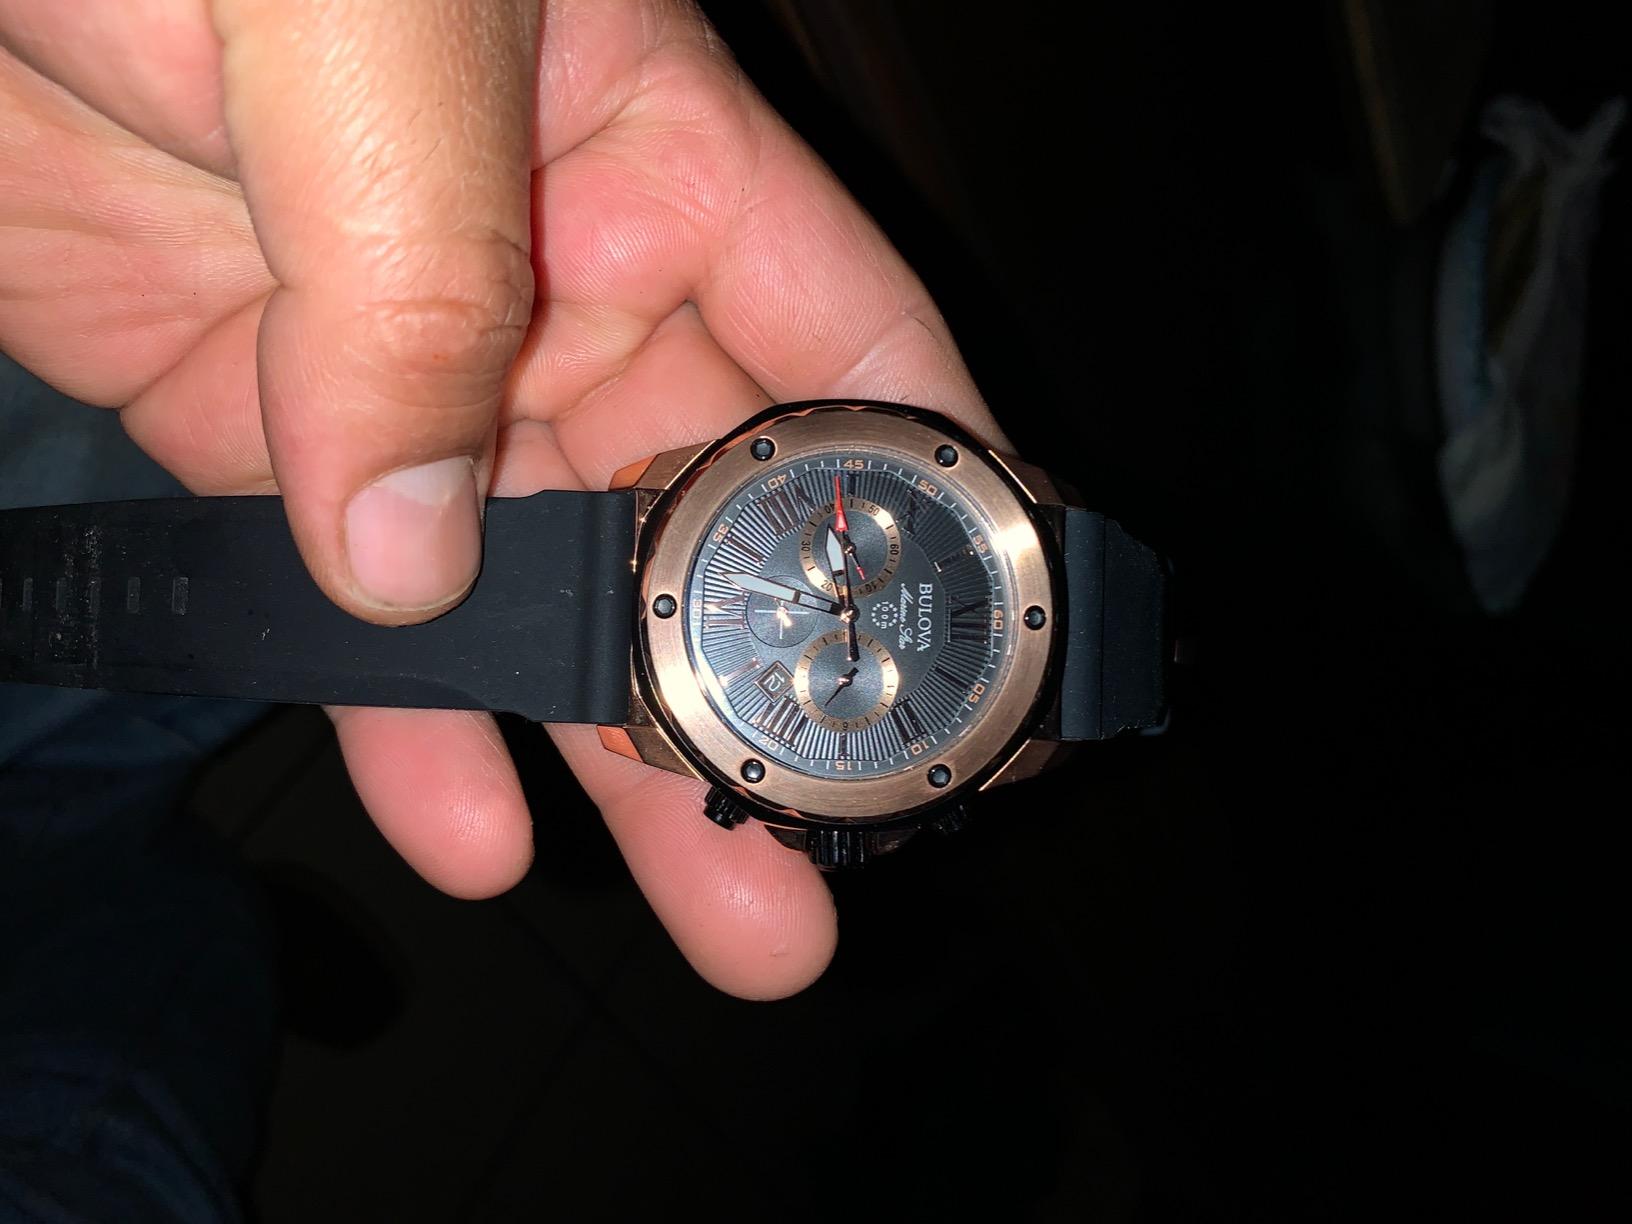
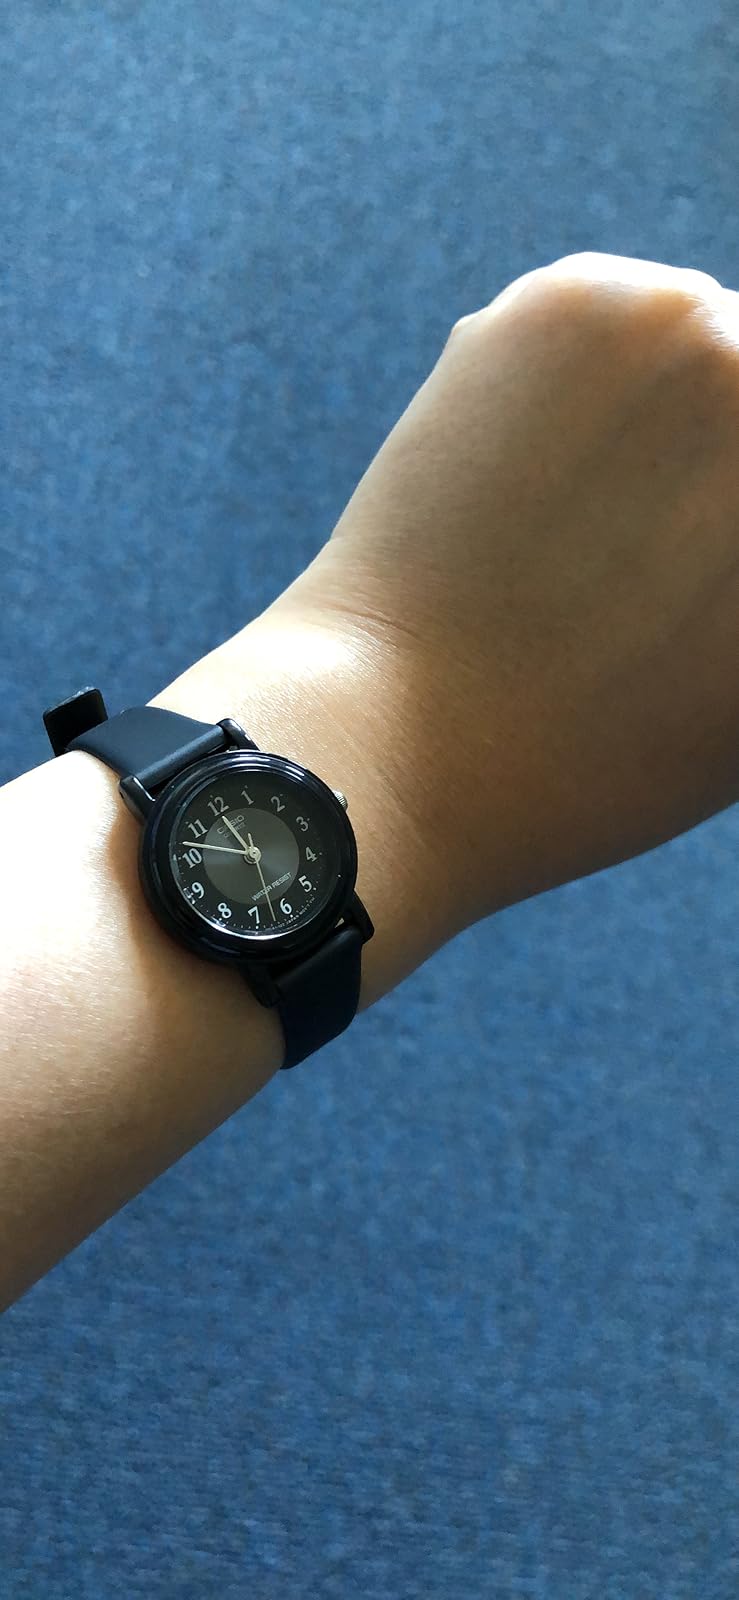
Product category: accessories_watch
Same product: no